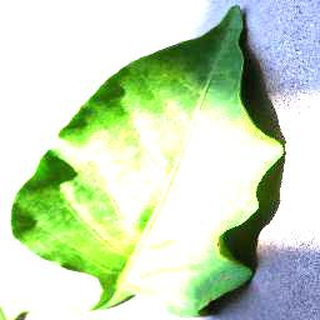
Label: healthy_bell_pepper